USS Tortuga (LSD-46)

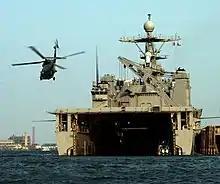
"Tortuga" in September 2005, moored pier side in New Orleans during Hurricane Katrina relief efforts

In 1997, "Tortuga" was commanded by Commander Kenneth M. Rome, and made a Mediterranean deployment from 1 July 1998 until 8 December 1998. In 1999, Commander J.M. Burdon assumed command and commanded the ship until his retirement in late 2000. He was succeeded by Commander James P. Driscoll, and in October 2000, the ship was ordered on an emergency deployment to support UNITAS 2000 in the South Pacific after had run aground on an underwater mountain off the coast of Valparaíso, Chile suffering catastrophic damage. After successfully finishing the UNITAS deployment, Tortuga returned to Little Creek. In January 2001, "Tortuga" was assigned as flagship to the Standing Naval Forces Atlantic a NATO peacekeeping/quick reaction force.